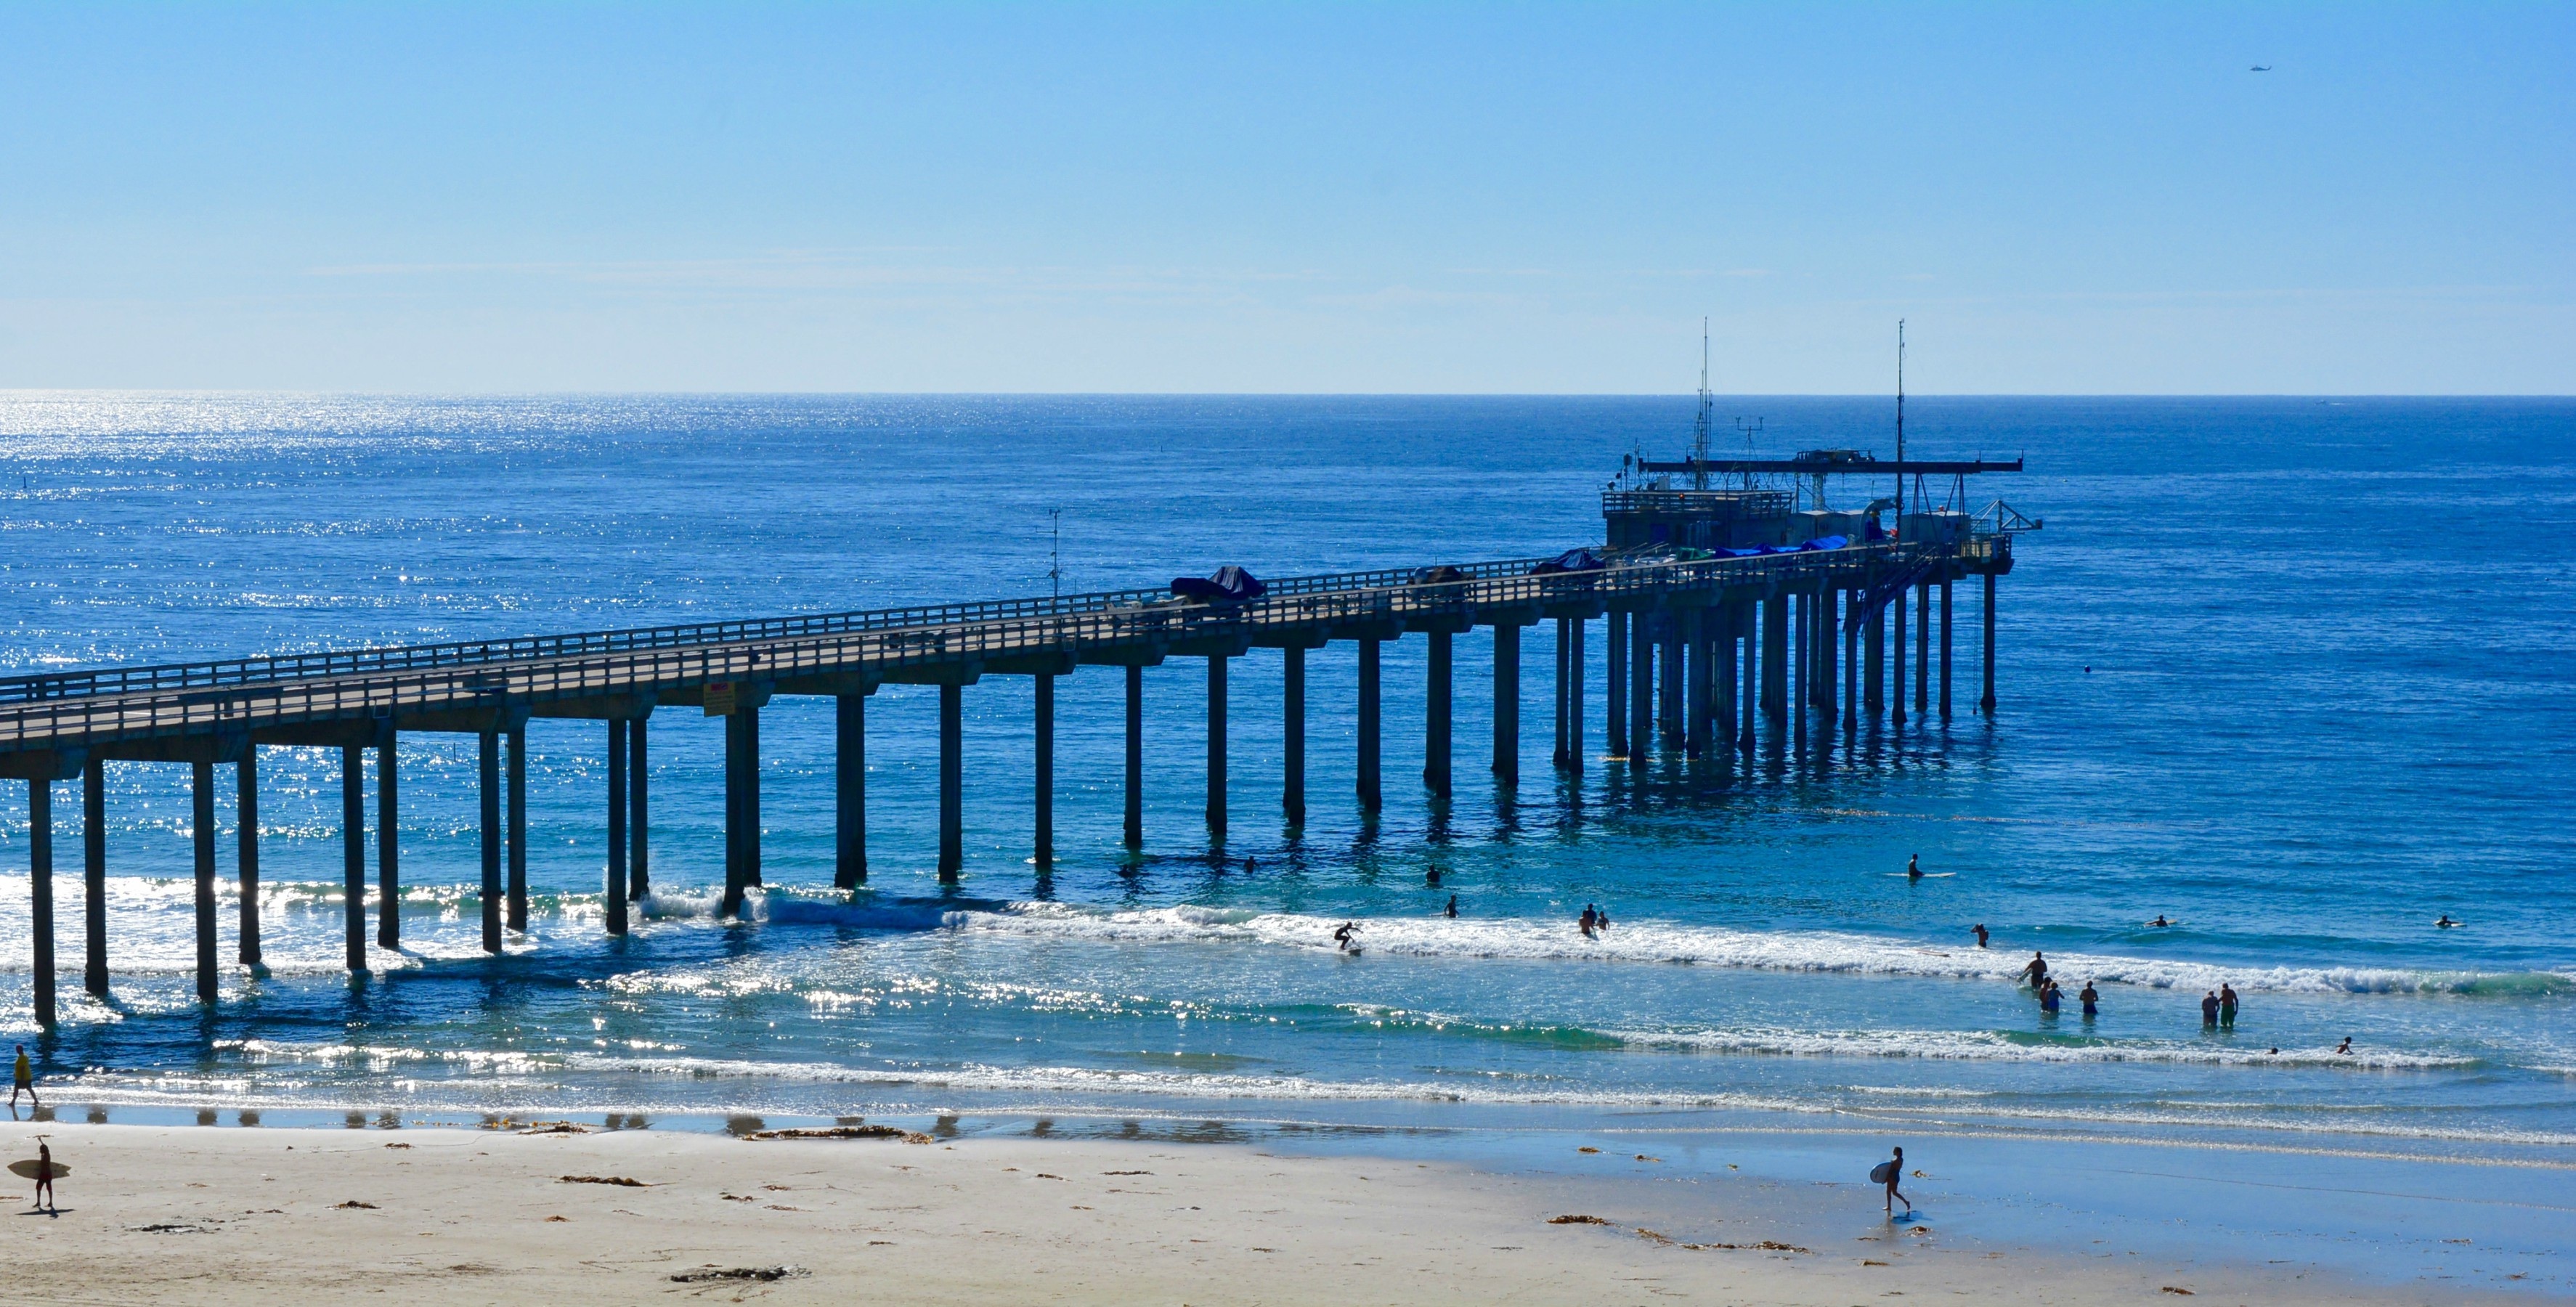
beach, sea, coast, ocean, horizon, boardwalk, shore, wave, pier, walkway, vacation, bay, body of water, breakwater, cape, wind wave